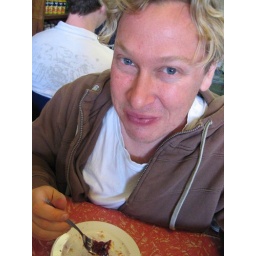
Coffee and cake in a cafe on Ackland Street after a bike ride and lunch.